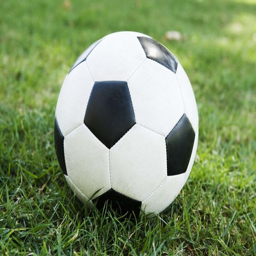
which football team built their stadium in part using the rubble dug up from the tunnels of the line ?